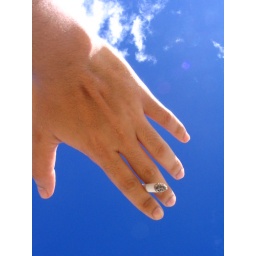
against a blue sky